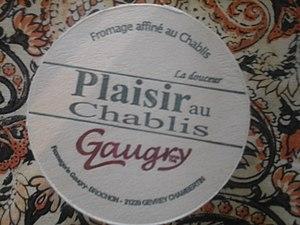
Fromage Plaisir au chablis. Fromage à pâte molle au lait pasteurisé. Brochon (Côtes-d'Or).
En France, les producteurs fermiers, les artisans et les industriels fabriquent, au début du XXIᵉ siècle, plus d'un millier de variétés de fromages. En 2015, le Centre national interprofessionnel de l'économie laitière en répertorie 1 200 et le Guide 2015 des fromages au lait cru publié par le magazine Profession fromager, pas moins de 1 800 produits classés par région et par grande famille technologique. Cette versatilité s'explique par les très nombreuses variations dans l’espace et dans le temps que connaissent les fromages « fermiers » mais aussi d’un producteur à l’autre, et par des produits relevant d’une même recette mais qui peuvent être commercialisés sous des noms différents au sein des fromages industriels.